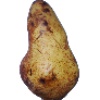
Label: Pear Abate 1